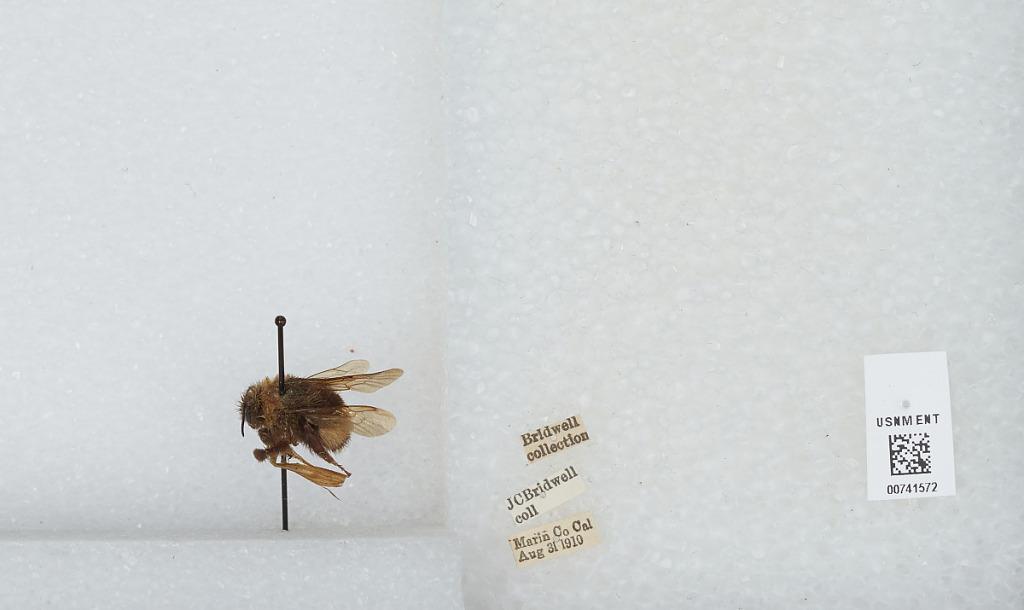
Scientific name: Bombus (Bombus) occidentalis Greene
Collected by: J. Bridwell
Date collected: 1910-8-31
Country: United States
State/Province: California
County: Marin
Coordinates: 38.03, -122.73